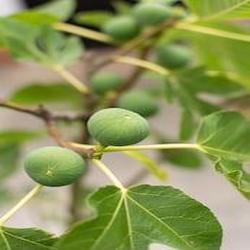
Label: Fig